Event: Nepal Earthquake
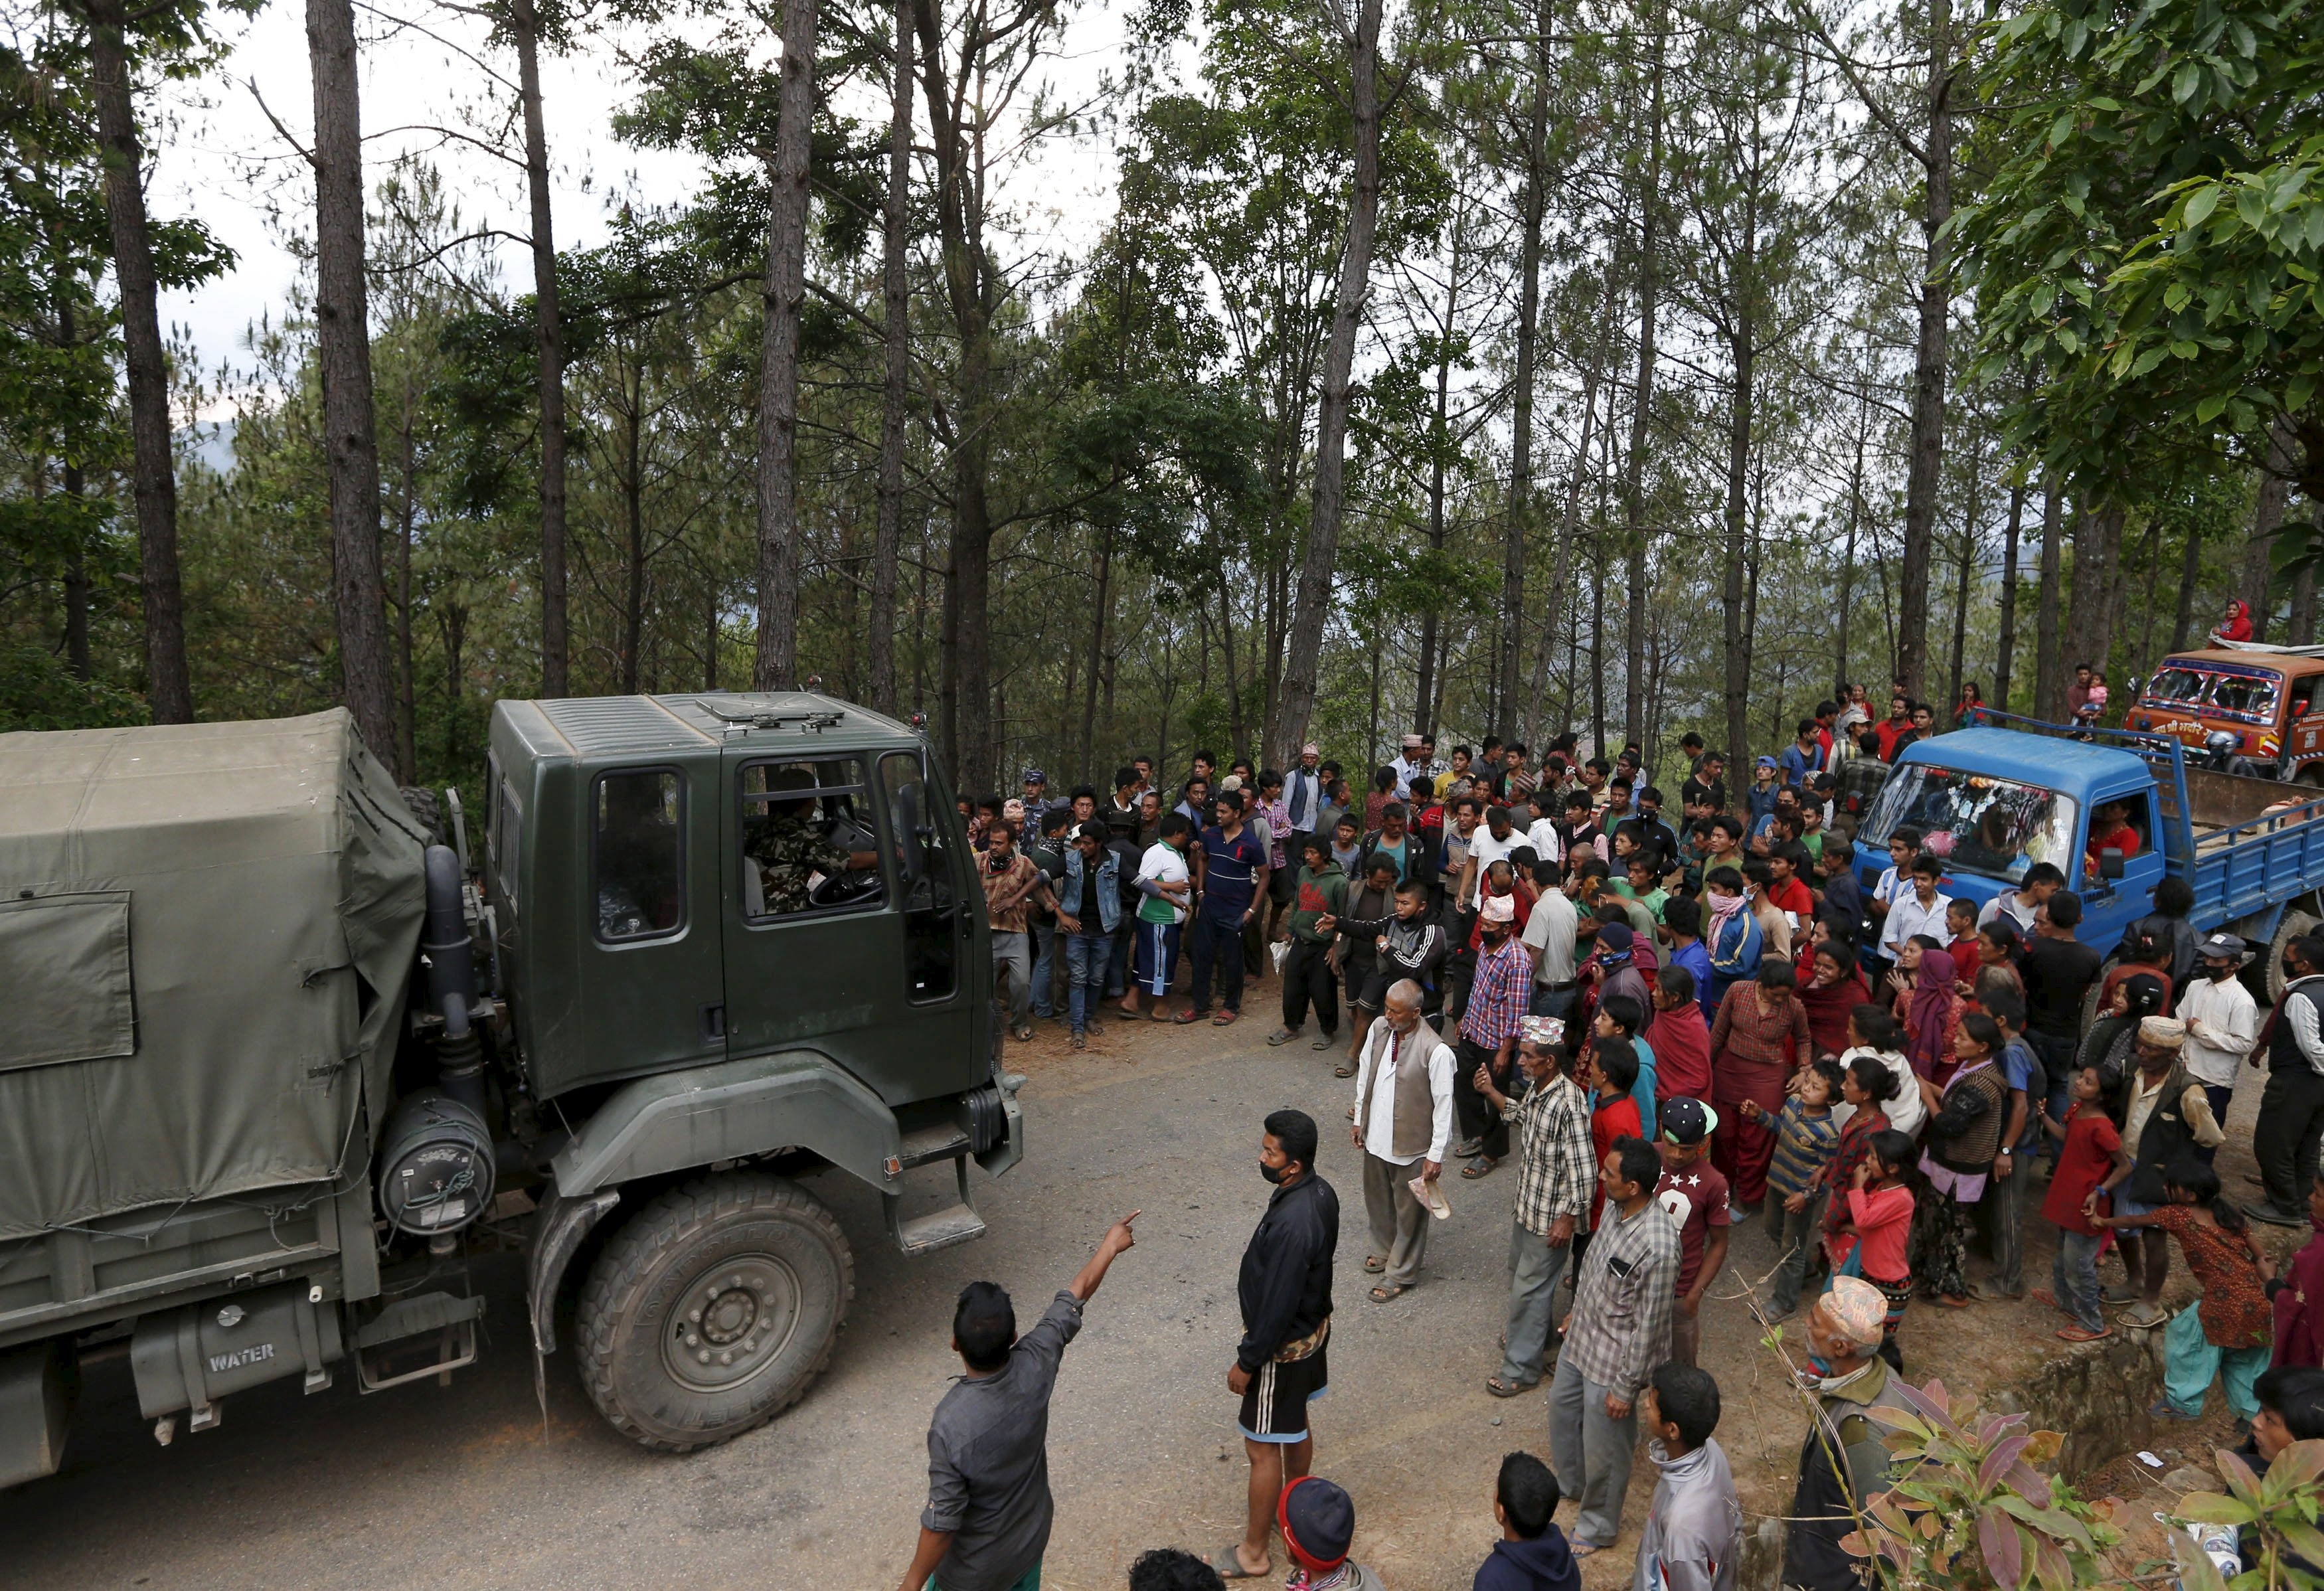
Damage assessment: no_damage